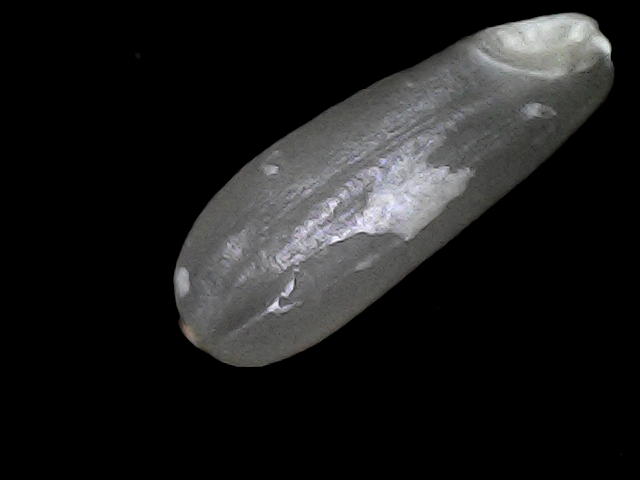
Rice variety: BD30